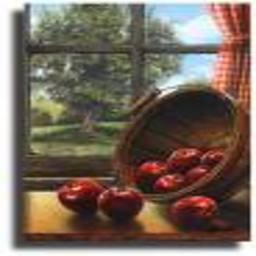
Label: Apple